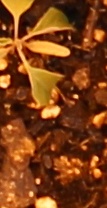
Label: Palmer Amaranth